List of Route 66 museums

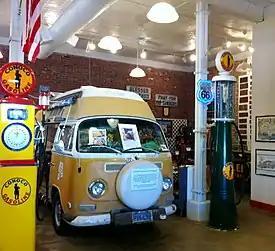
Waldmire's VW microbus in Route 66 Hall of Fame, Illinois.

The Route 66 Association of Illinois Hall of Fame and Museum in Pontiac, Illinois was originally established by the Illinois Route 66 association at the Dixie Truckers Home on the former US Route 66 (now Interstate 55 in Illinois), relocated in June 2004 to early-1900s fire hall, and is now located in the former Pontiac City Hall and Fire Station, now known as the Pontiac Museum Complex.